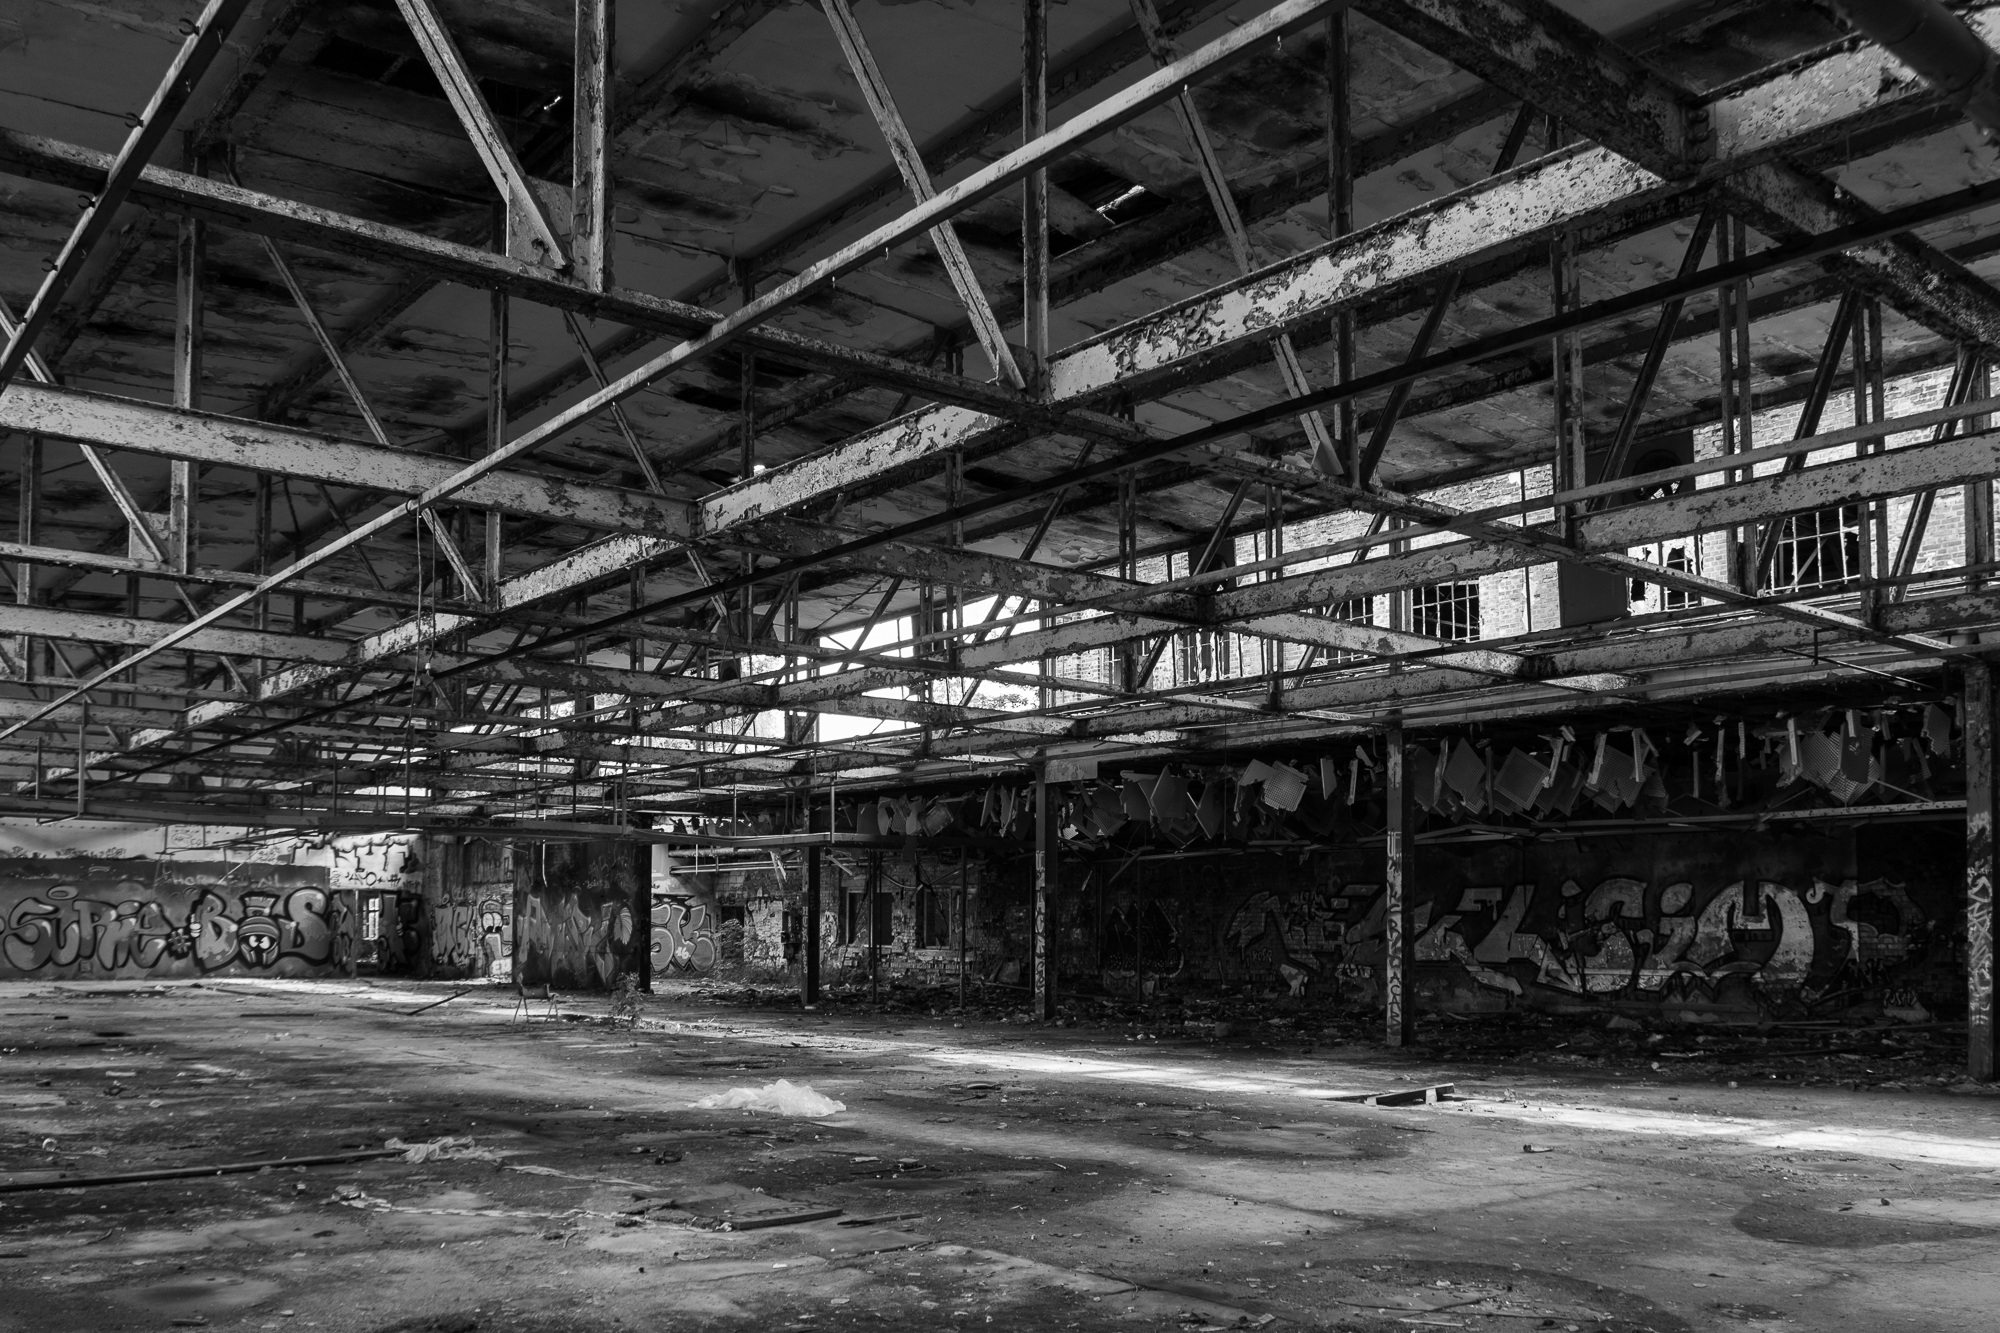
black and white, architecture, structure, old, mystical, transport, hall, broken, shadow, factory, dirty, industry, decay, ruin, monochrome, old building, blanket, hangar, destruction, shape, forget, leave, industrial plant, industrial building, factory building, lapsed, old factory, ailing, brittle, abandoned place, abandoned places, urban area, monochrome photography